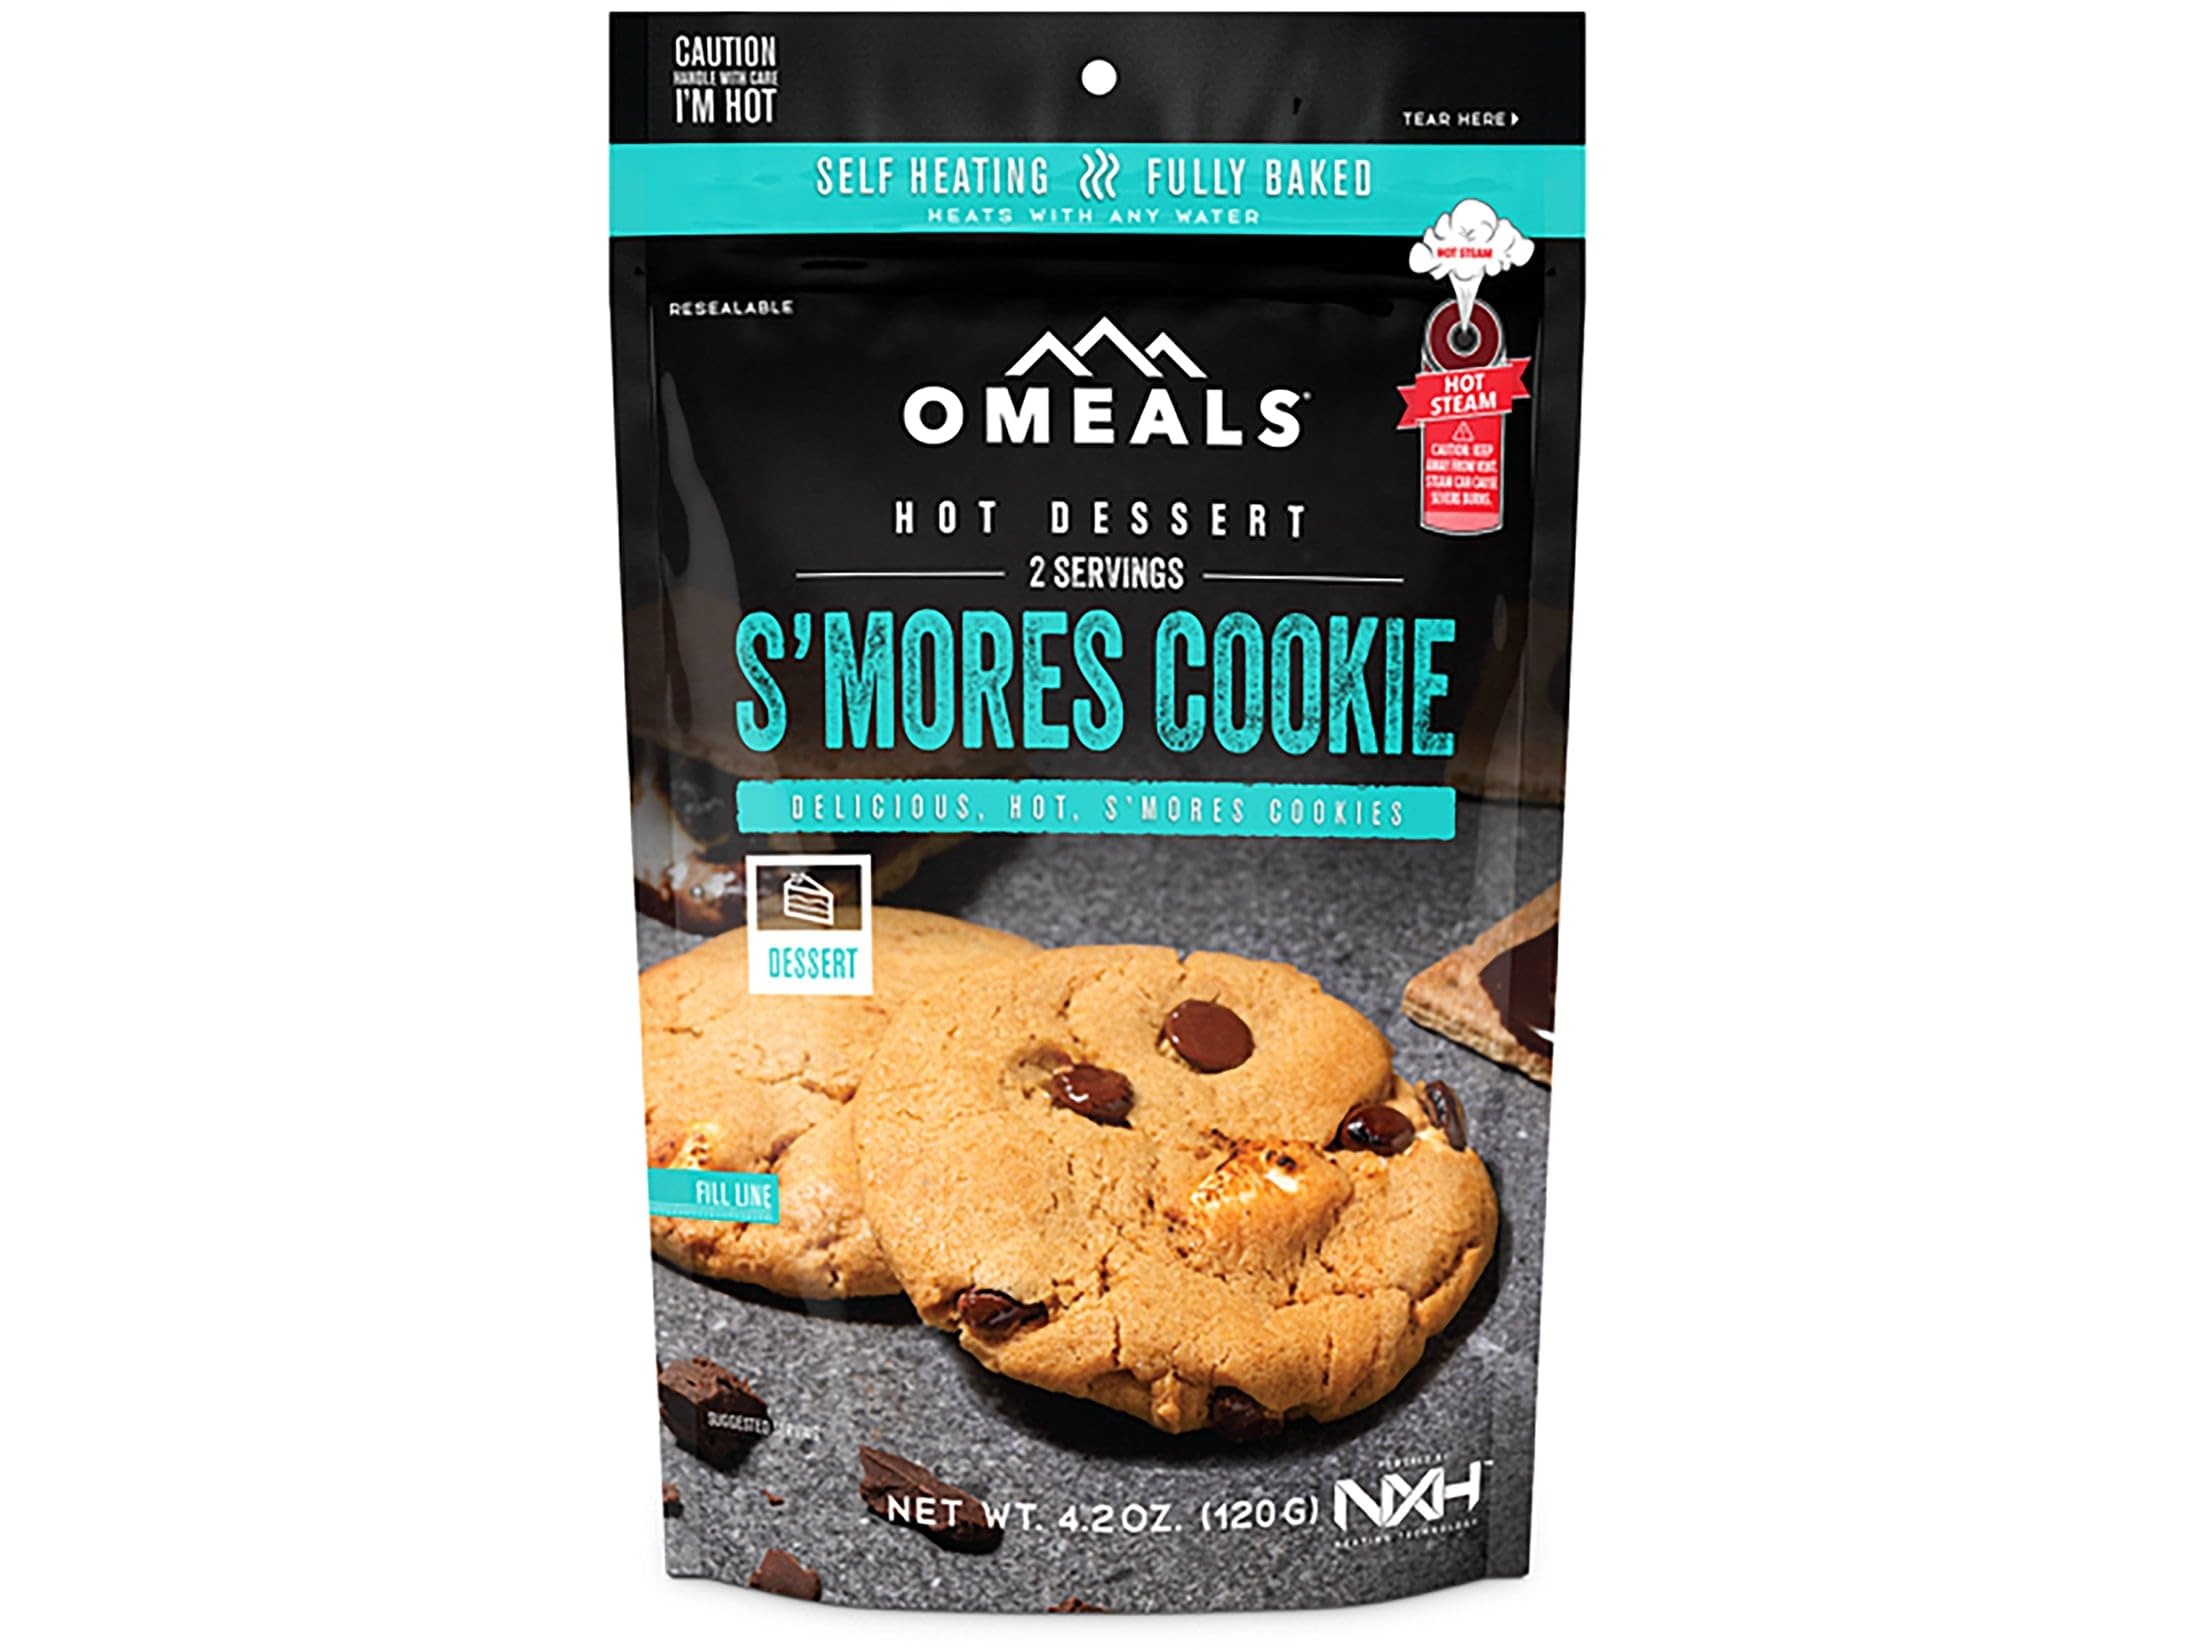
Item Name: OMeals Self Heating S'mores Cookie Dessert- 2 Servings.
Bullet Point: DESCRIPTION | ADDITIONAL INFO/SPECS
Product Description: DESCRIPTION ADDITIONAL INFO/SPECS Sumptuous S’mores delivers the most delicious summer-inspired treat, with or without the campfire. Satisfy your sweet tooth with fluffy vanilla marshmallow, rich chocolate chips, molasses, and brown sugar. Gluten Free and Vegan. 2 cookies. SHELF LIFE: 36 Months shelf life from day of manufacture. Store in a cool dry place. OMEALS is powered by NXH ; Heating Technology. Tested and certified non-toxic, odorless and safe to use in confined spaces Weight: 20.2 oz Ingredients: Gluten-Free Ingredients, Vegan, Plant-Based Ingredients
Value: nan
Unit: None

Price: 14.99